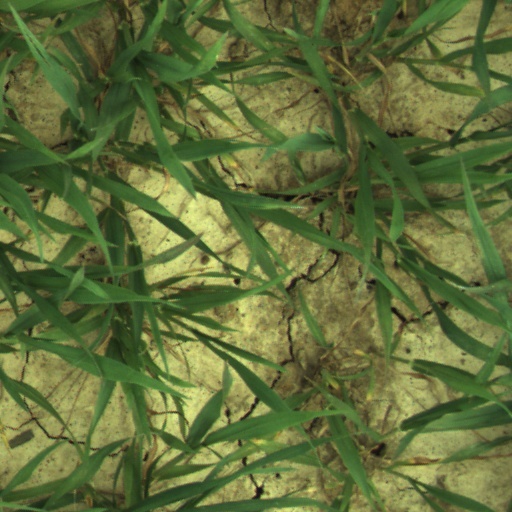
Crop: wheat